Argentina

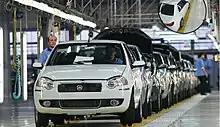
Fiat factory in Córdoba, Argentina

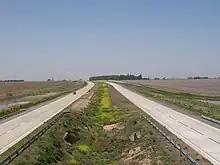
Stretch of National Route 9 between Rosario and Córdoba

The president holds the title of commander-in-chief of the Argentine Armed Forces, as part of a legal framework that imposes a strict separation between national defence and internal security systems: The National Defence System, an exclusive responsibility of the federal government, coordinated by the Ministry of Defence, and comprising the Army, the Navy and the Air Force. Ruled and monitored by Congress through the Houses' Defence Committees, it is organized on the essential principle of legitimate self-defence: the repelling of any external military aggression in order to guarantee freedom of the people, national sovereignty, and territorial integrity. Its secondary missions include committing to multinational operations within the framework of the United Nations, participating in internal support missions, assisting friendly countries, and establishing a sub-regional defence system.